Bactris gasipaes

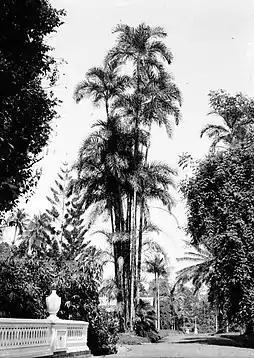
Growth habit.

The name of the pupunha in Proto-Tucanoan has been reconstructed as *ɨne.